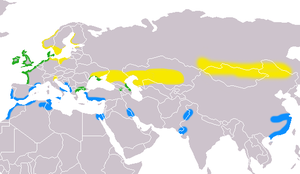
Gravand
Gravandens udbredelse: